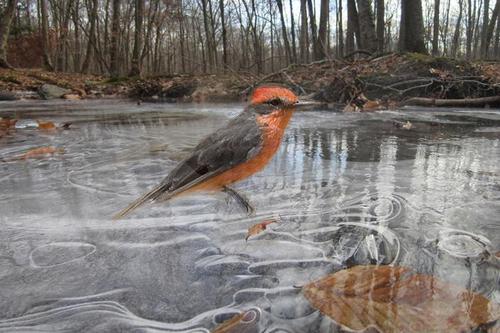
Bird species: Vermilion_Flycatcher
Bird type: landbird
Background: land